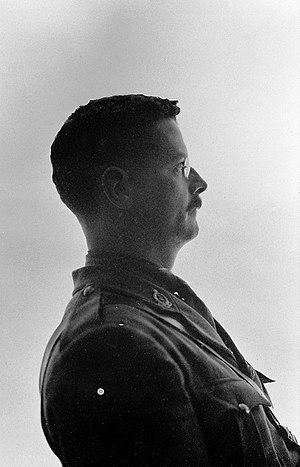
Gordon Morgan Holmes, né le 22 février 1876 à Castlebellingham, près de Dublin et mort le 29 décembre 1965 à Farnham, est un neurologue britannique. Il est connu pour ses travaux fondateurs sur les troubles du cervelet et du cortex visuel.